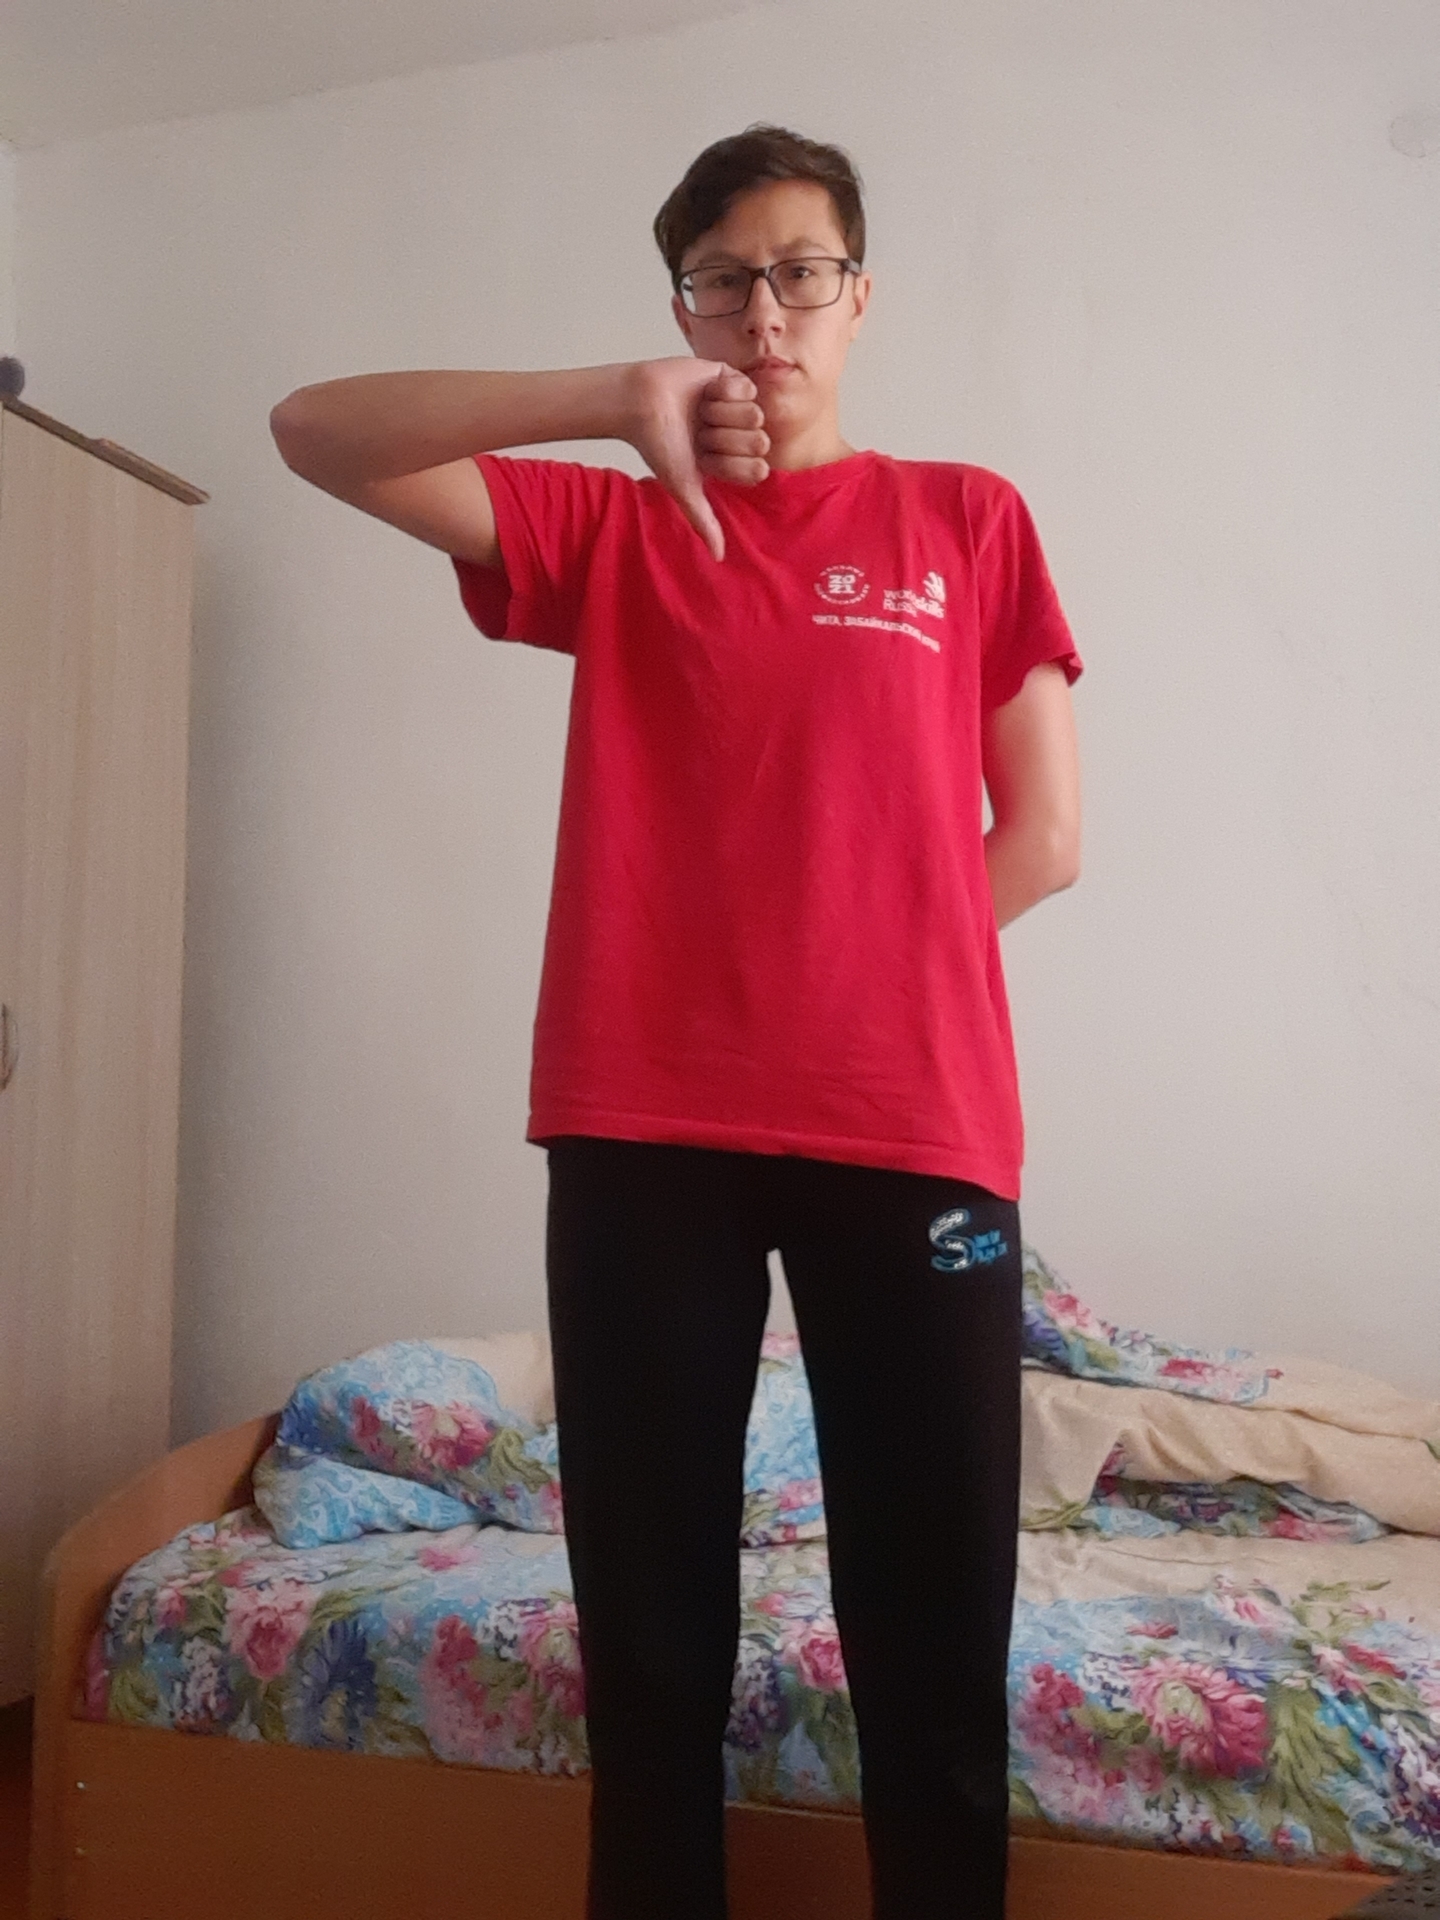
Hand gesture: dislike